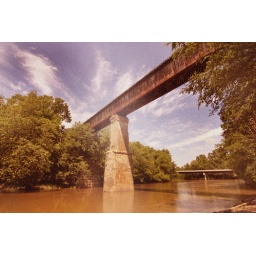
The train bridge located over Darby Creek just outside Galloway, Ohio.